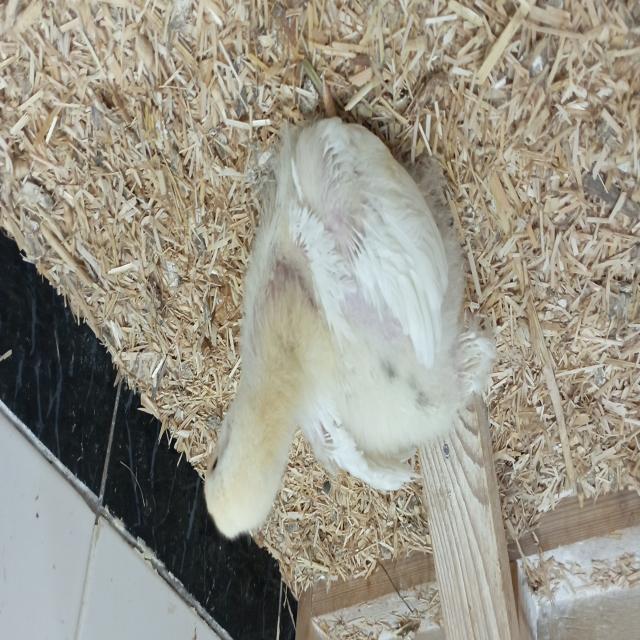
Weight: 494 g